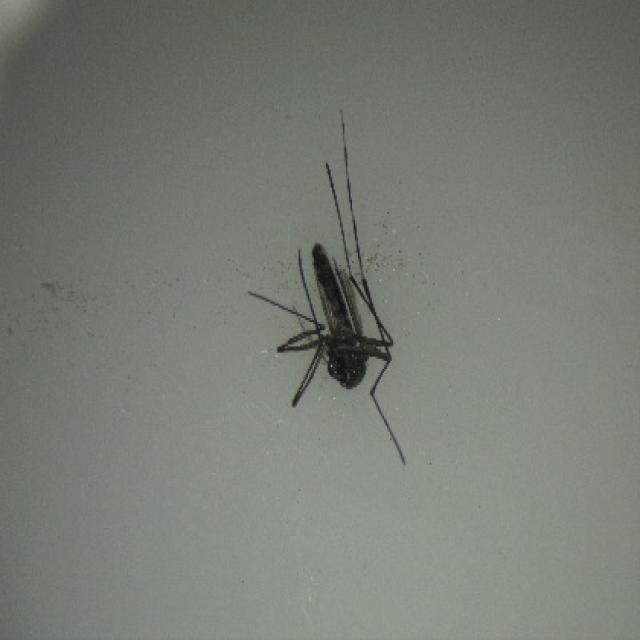
Species: aedes_albopictus